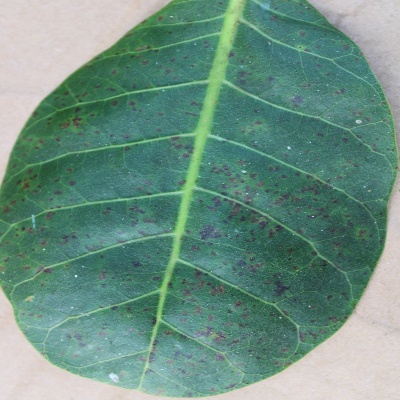
Crop: Cashew
Condition: anthracnose